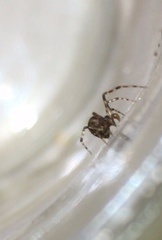
Species: Parasteatoda_tepidariorum